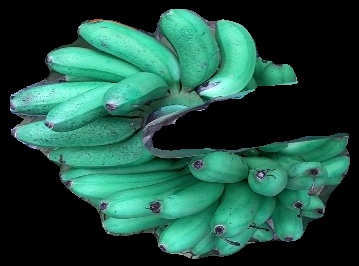
Variety: rasbale
Grade: grade1